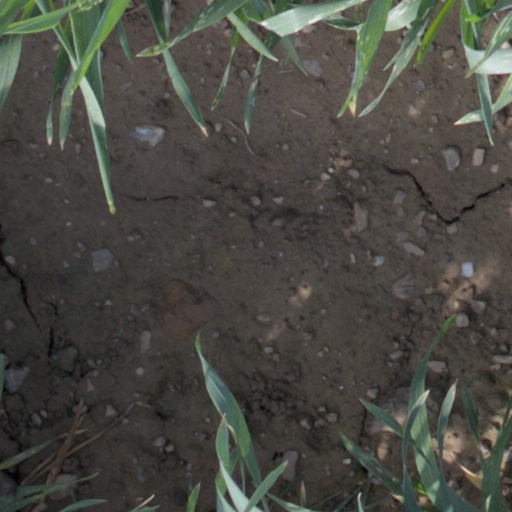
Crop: wheat